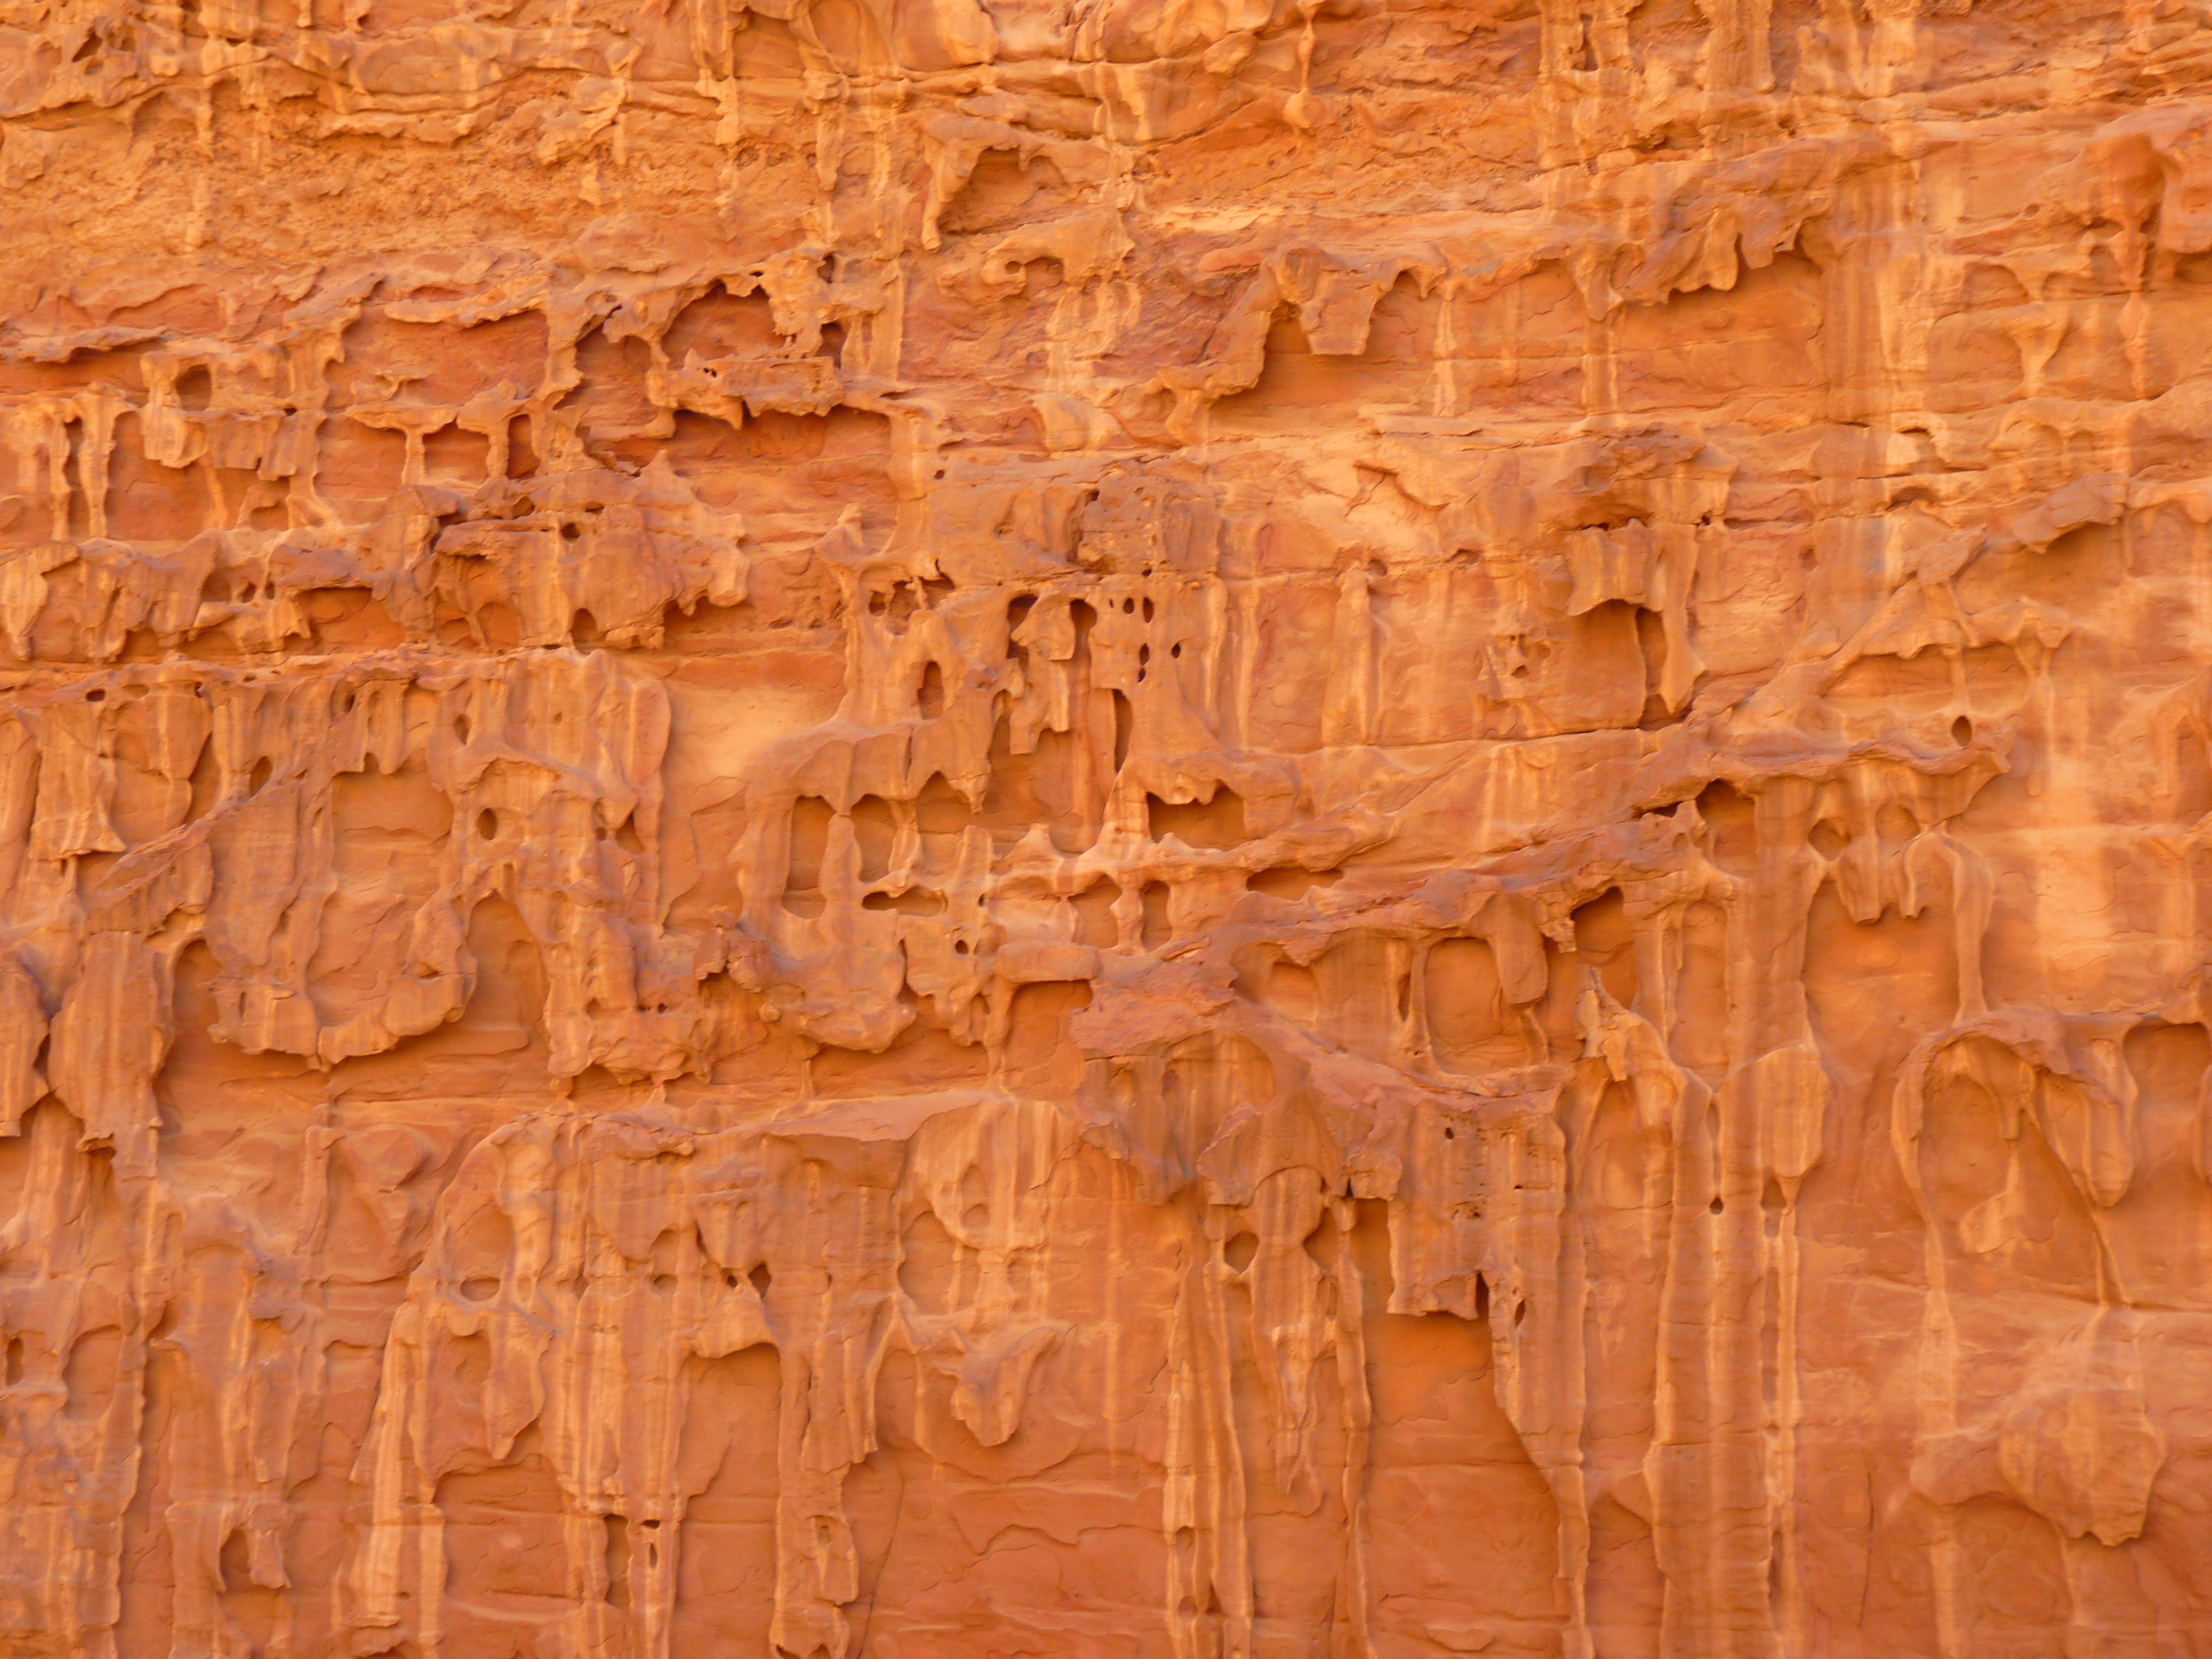
rock, wood, desert, wall, travel, formation, holiday, canyon, erosion, jordan, geology, wadi, negev, middle east, wadi rum, leaching, ancient history, negev desert